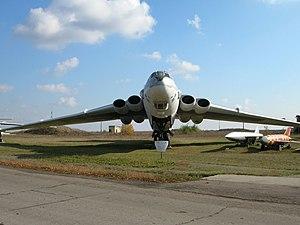
L'aviation à long rayon d'action est le commandement chargé du bombardement stratégique dans les forces aériennes soviétiques et l'armée de l'air russe depuis 1946. C'est l'équivalent durant la guerre froide du Strategic Air Command de l'United States Air Force.